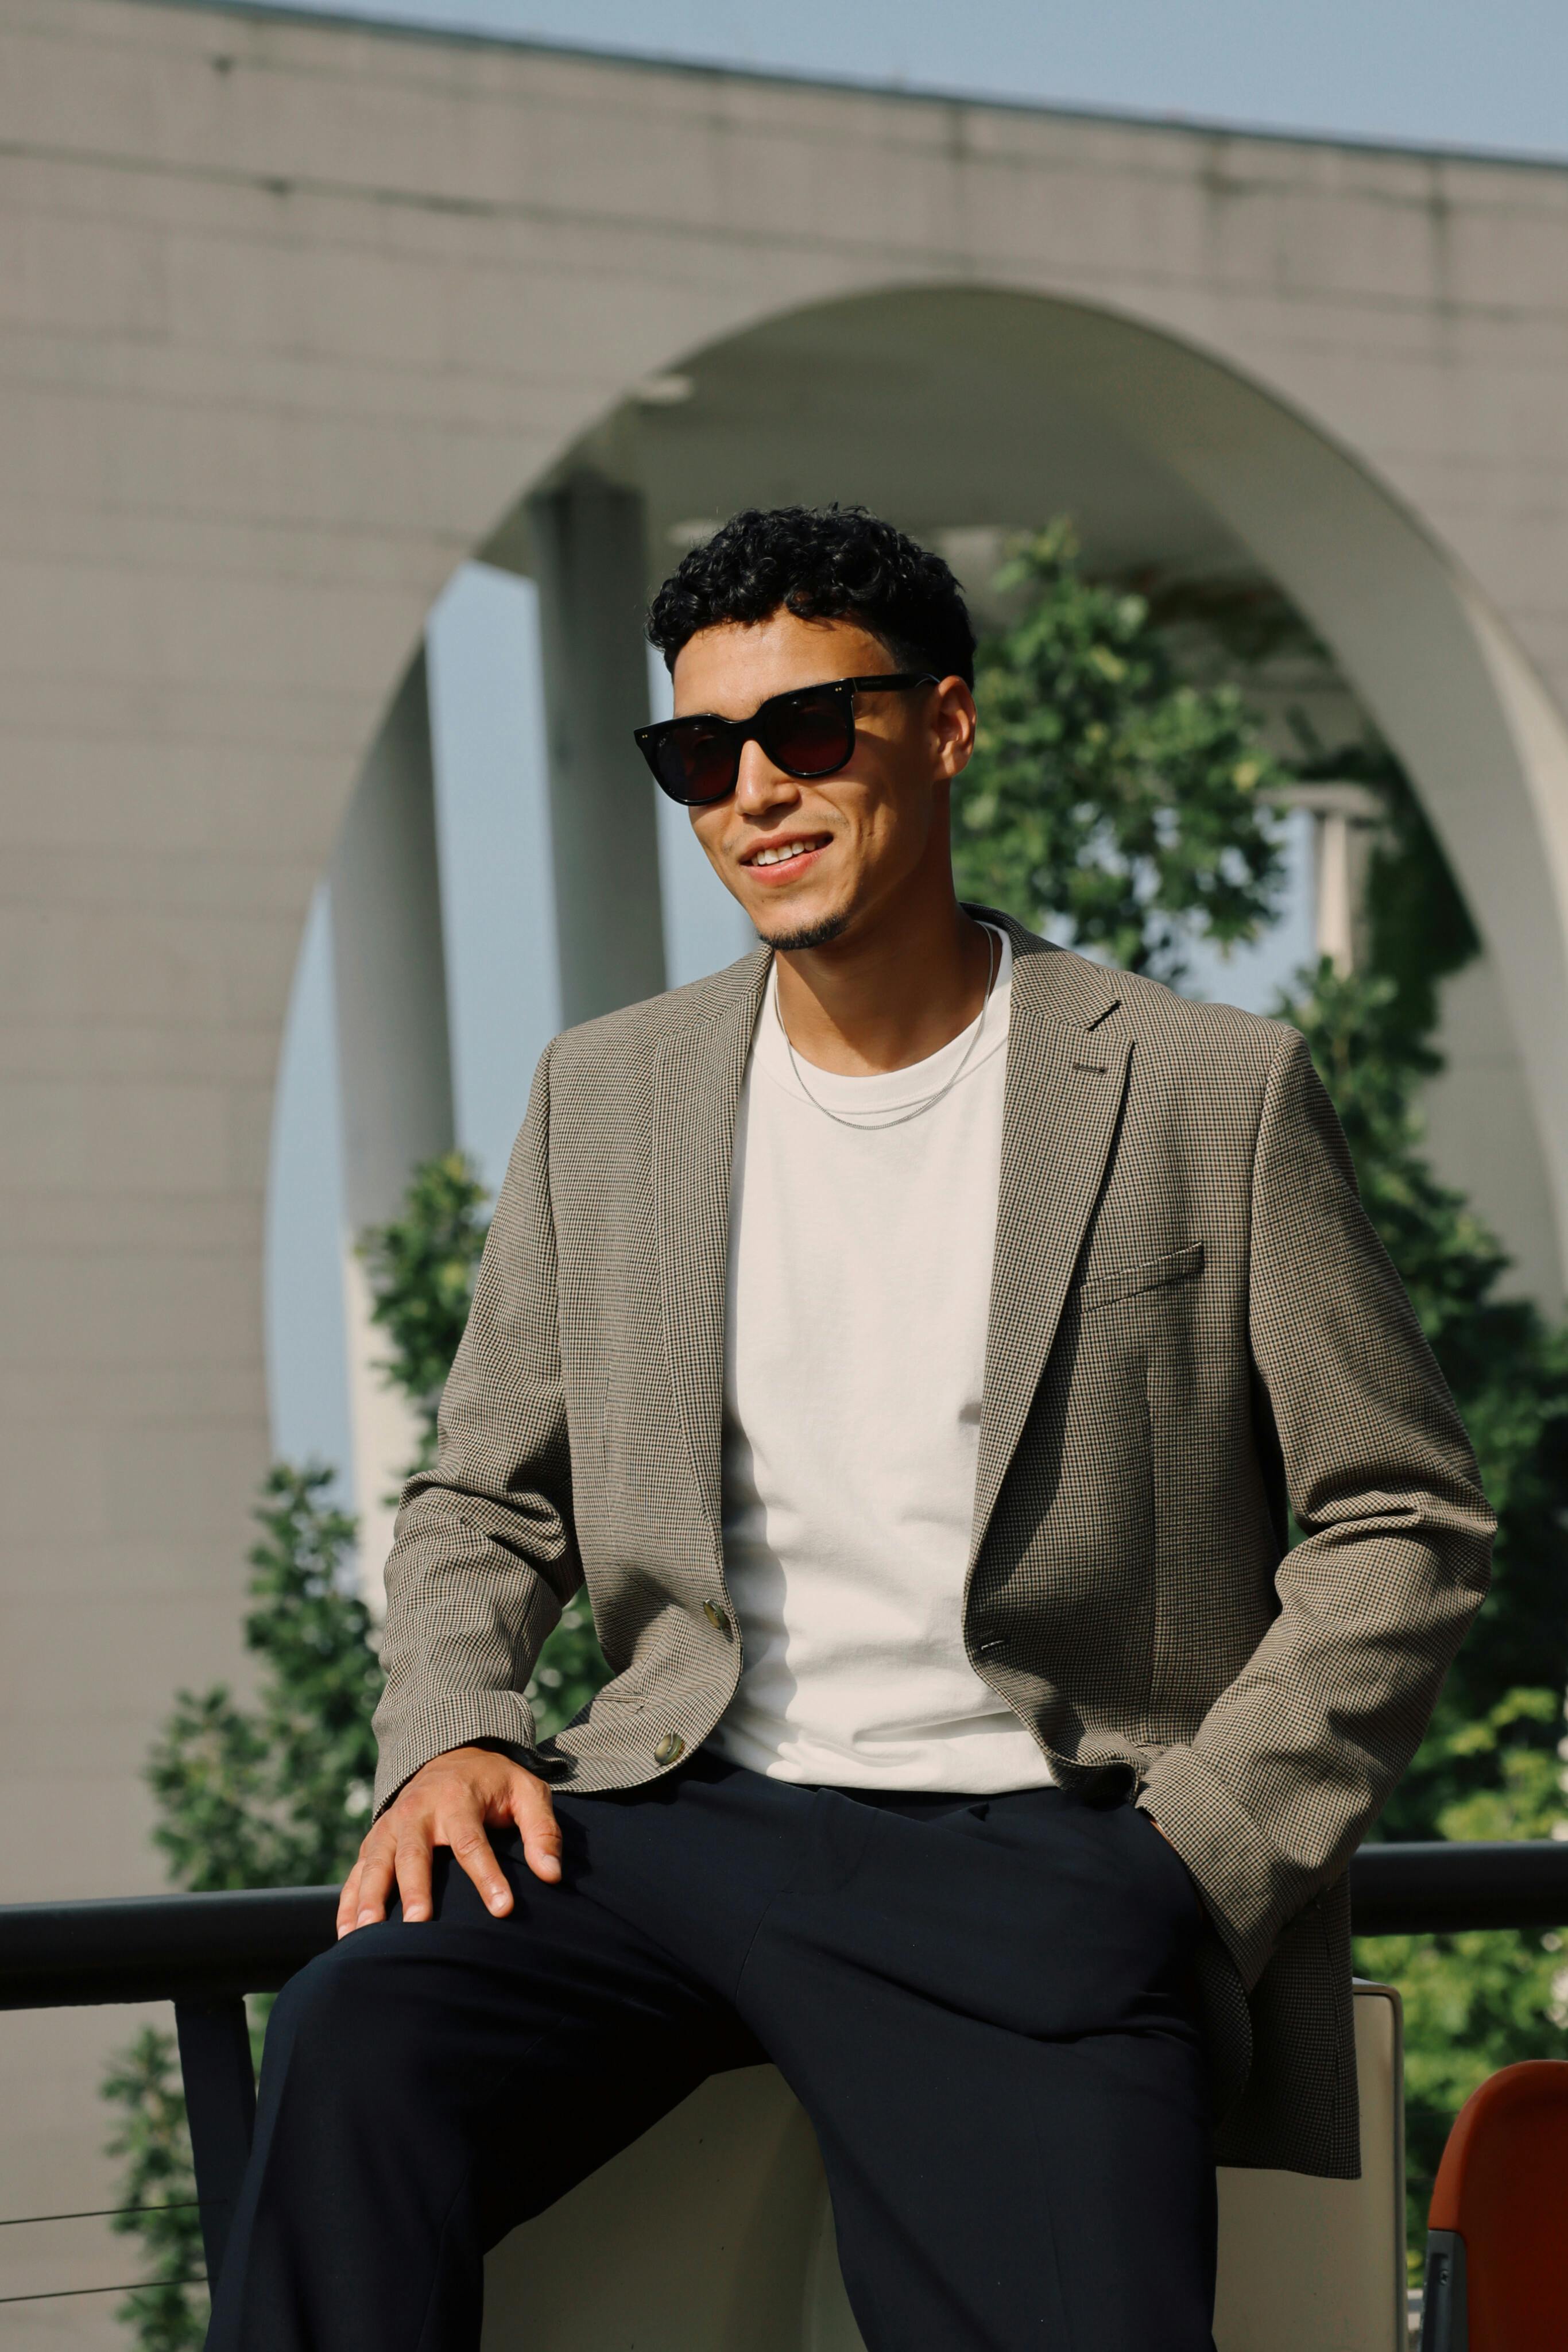
Gender: men